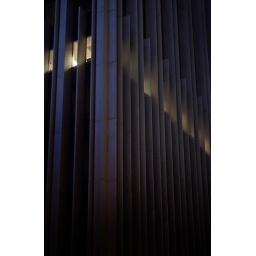
Shot in San Francisco, the side of this building reminded me of the tower in Half Life 2